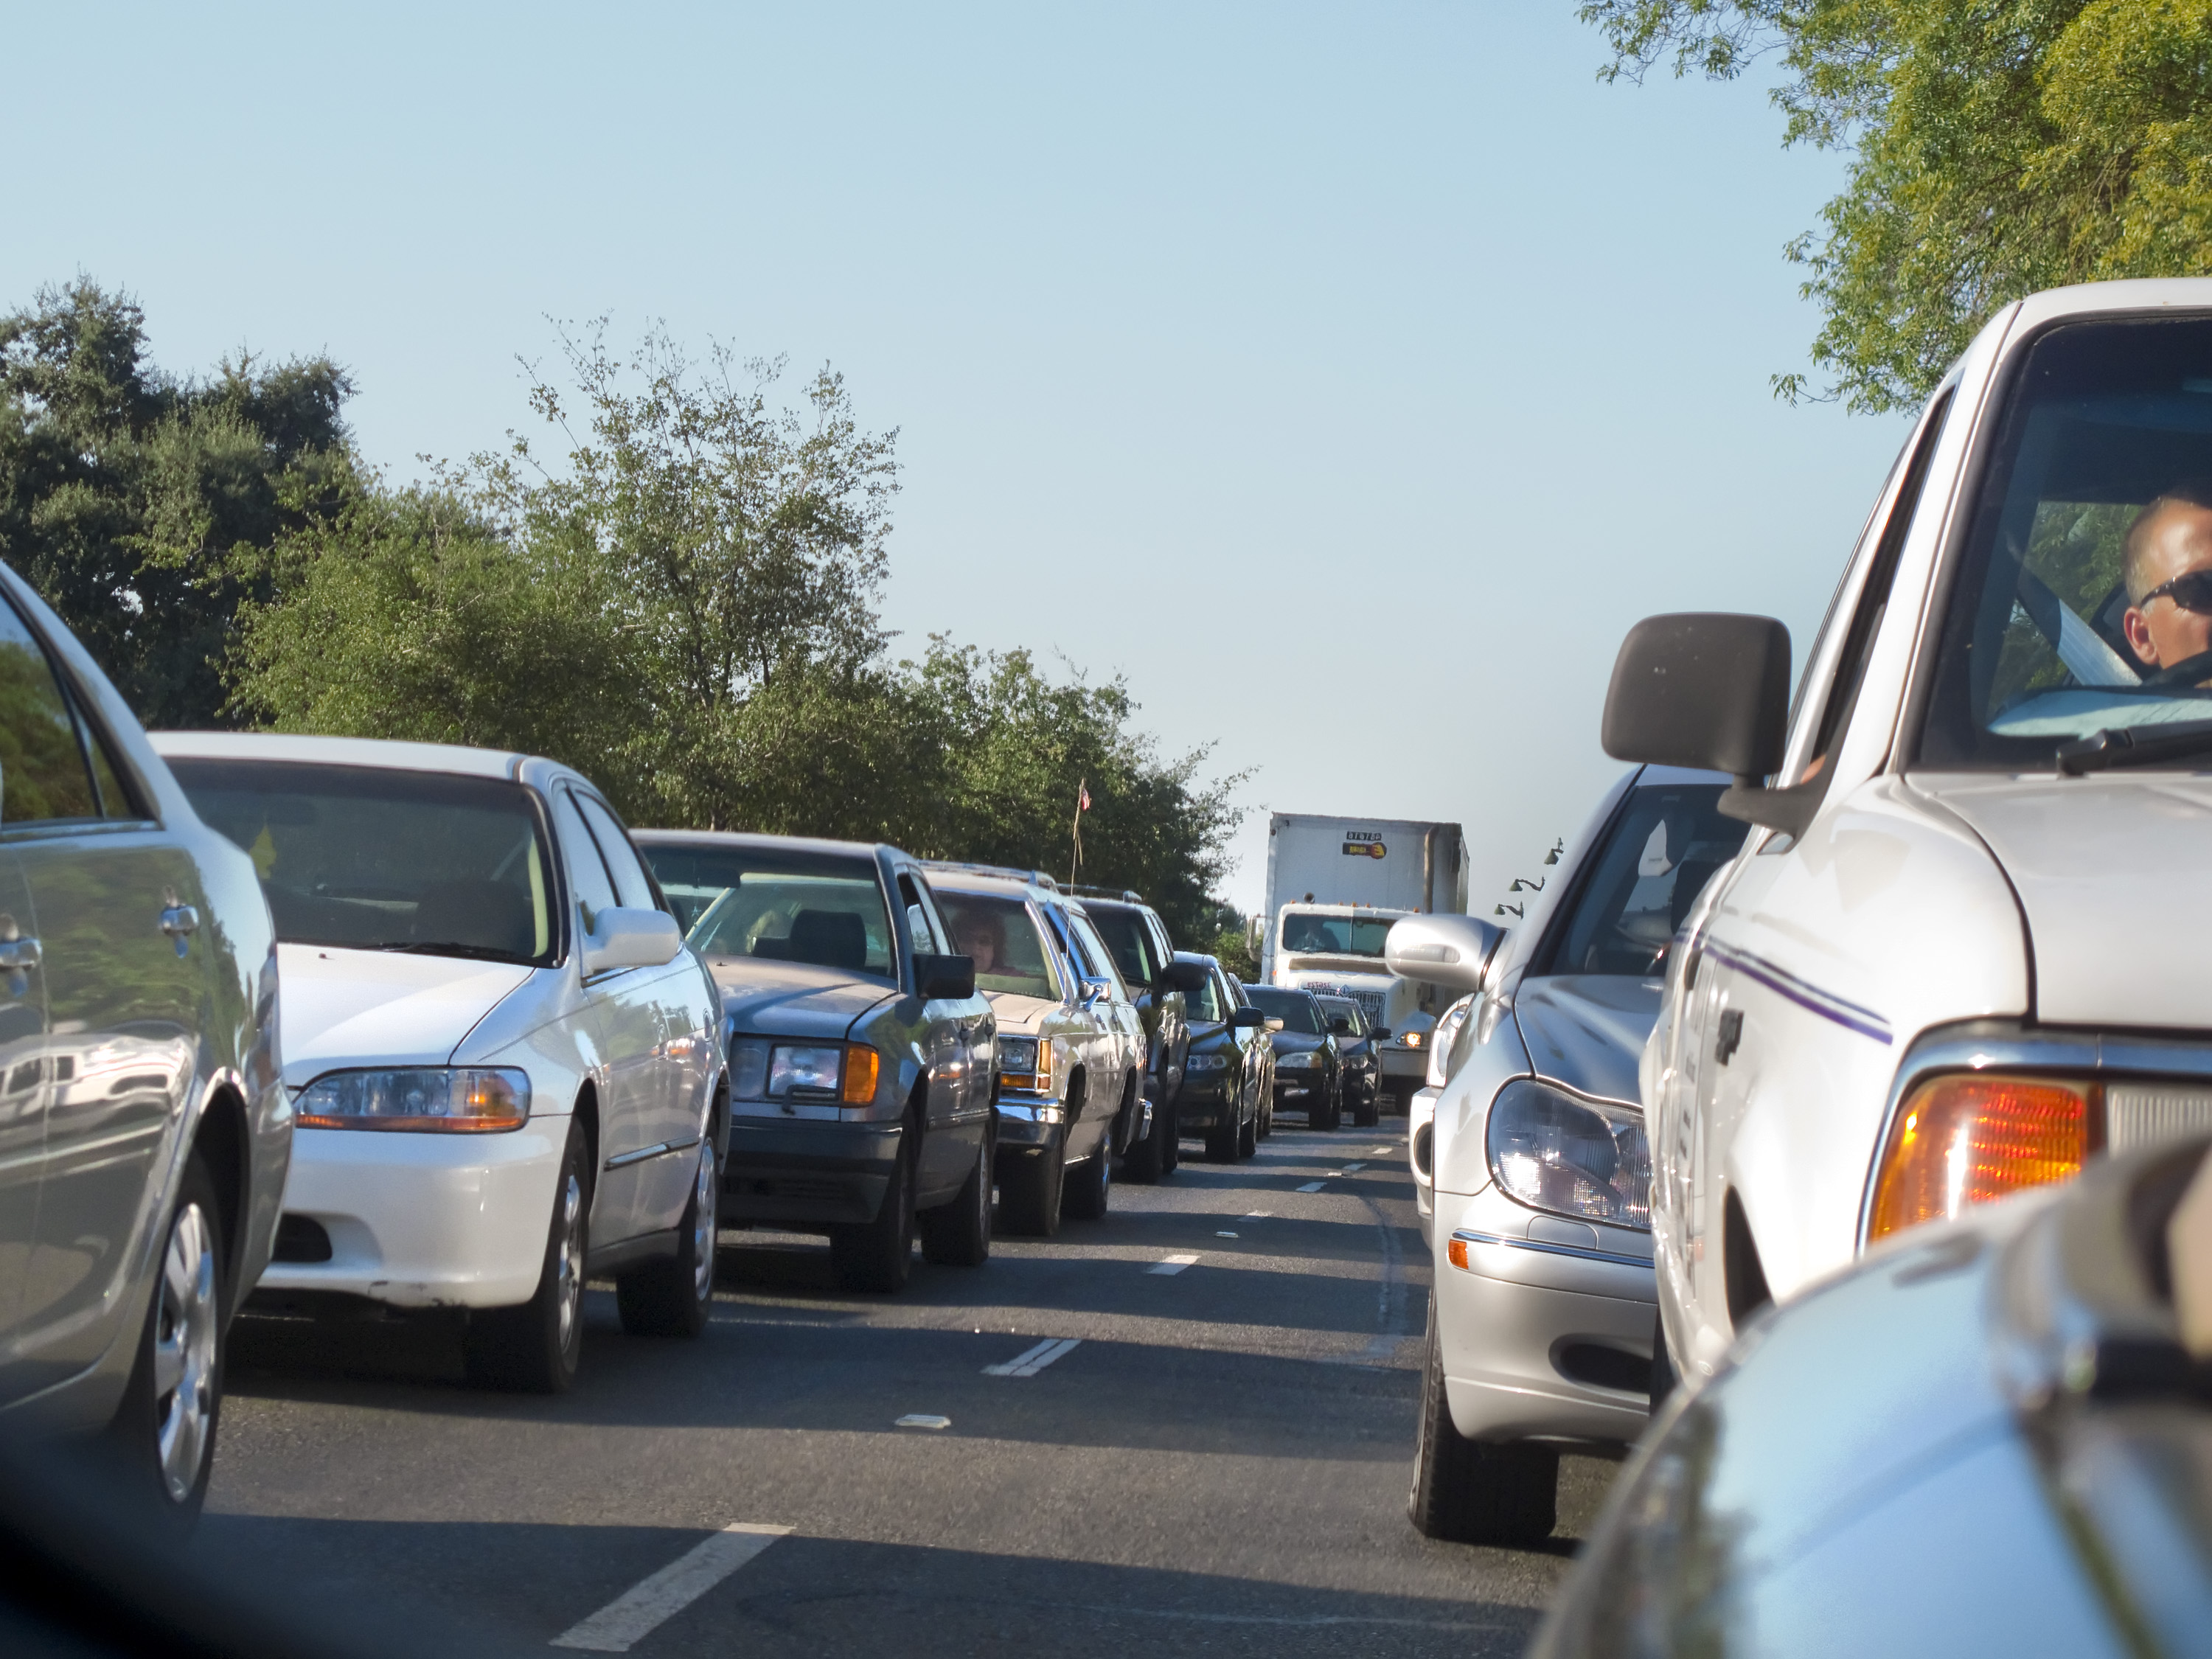
traffic, car, driving, vehicle, lane, motor vehicle, sacramento, automobile make, luxury vehicle, traffic congestion